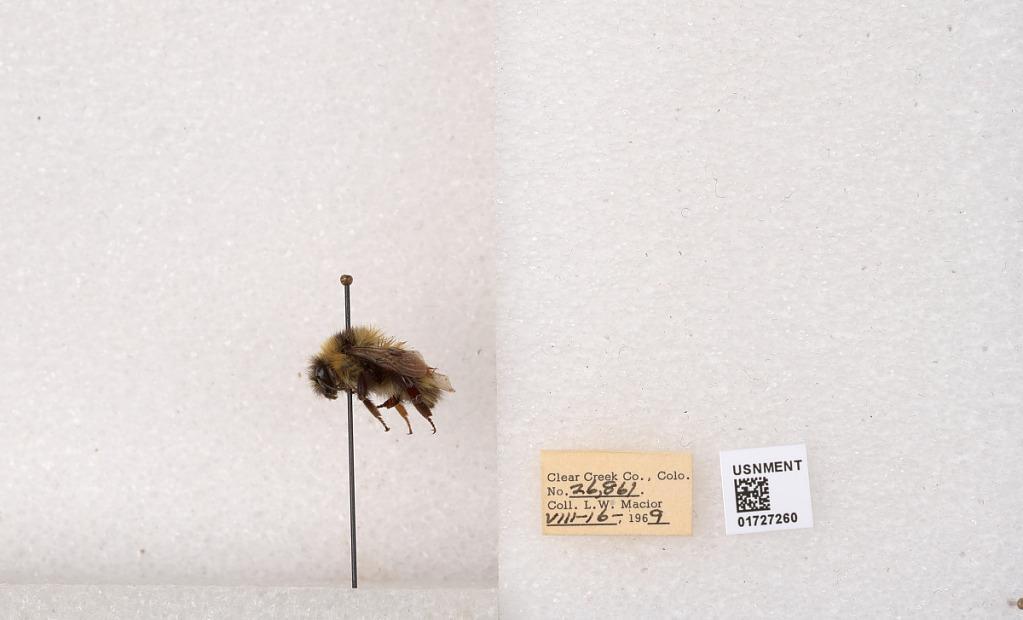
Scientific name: Bombus (Pyrobombus) sylvicola Kirby
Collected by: L. Macior
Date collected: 1969-8-16
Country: United States
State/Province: Colorado
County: Clear Creek
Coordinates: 39.7006, -105.694